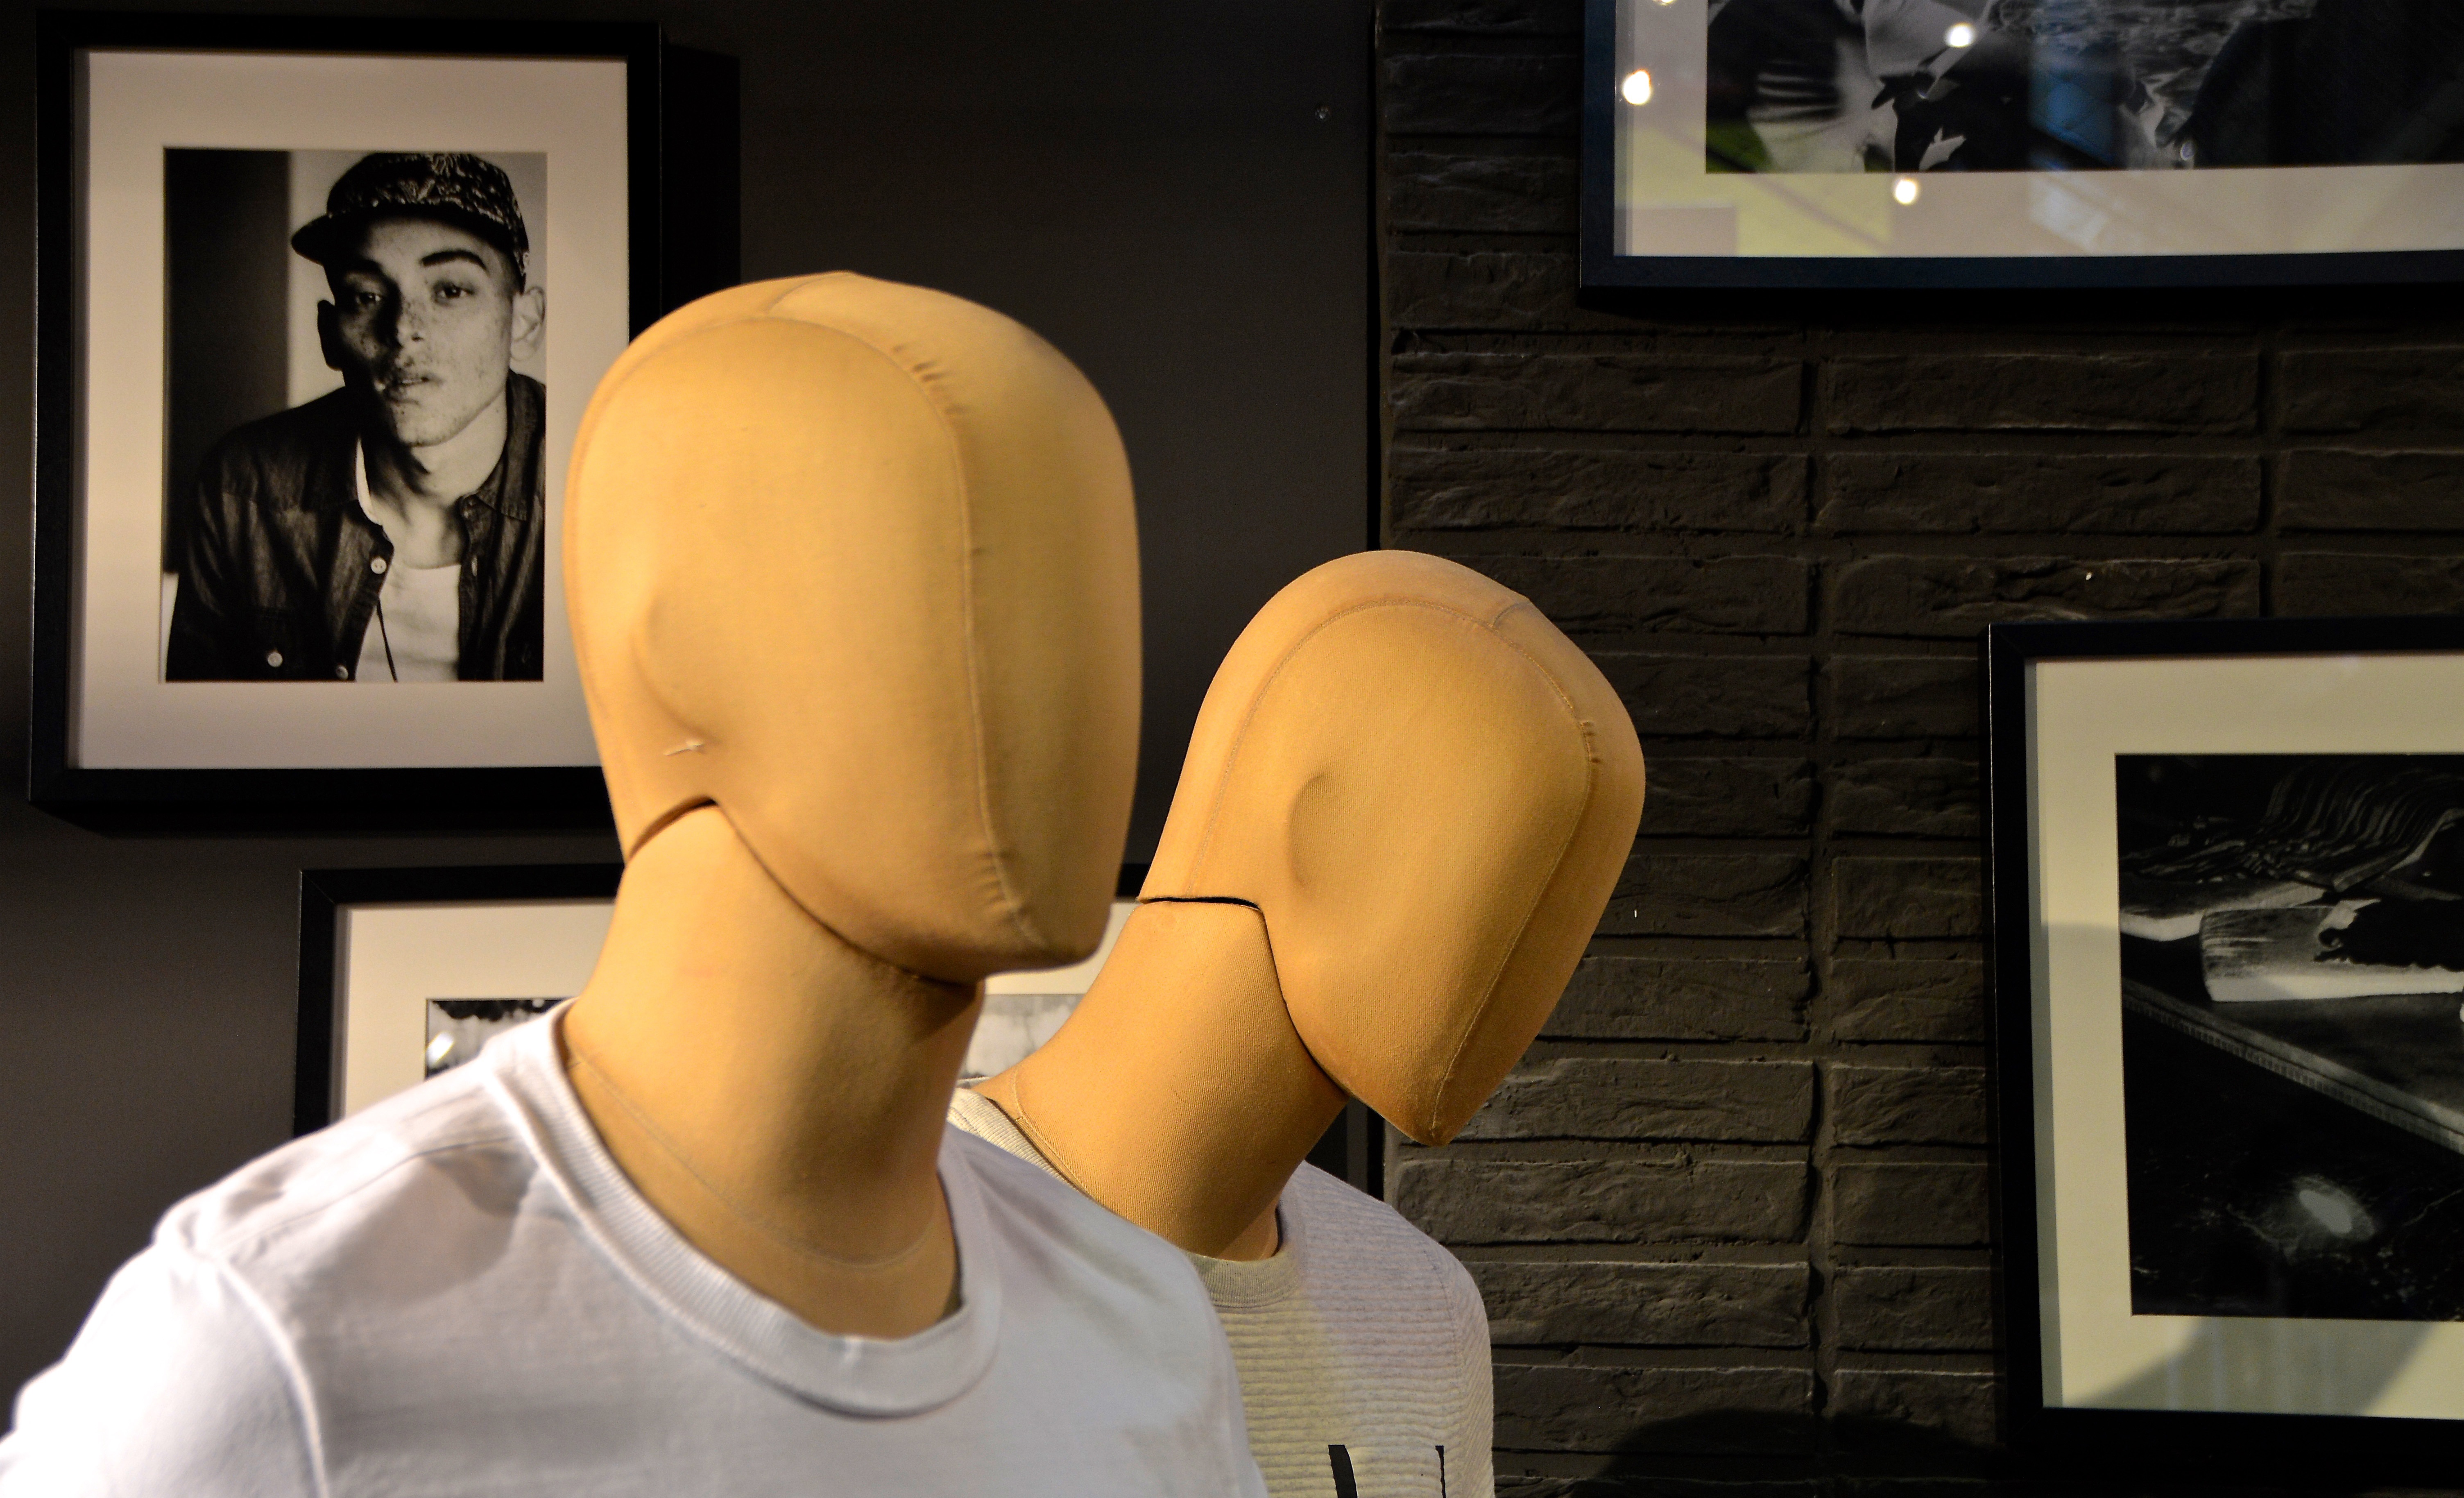
white, interior, fashion, art, design, head, image, display dummy, sense